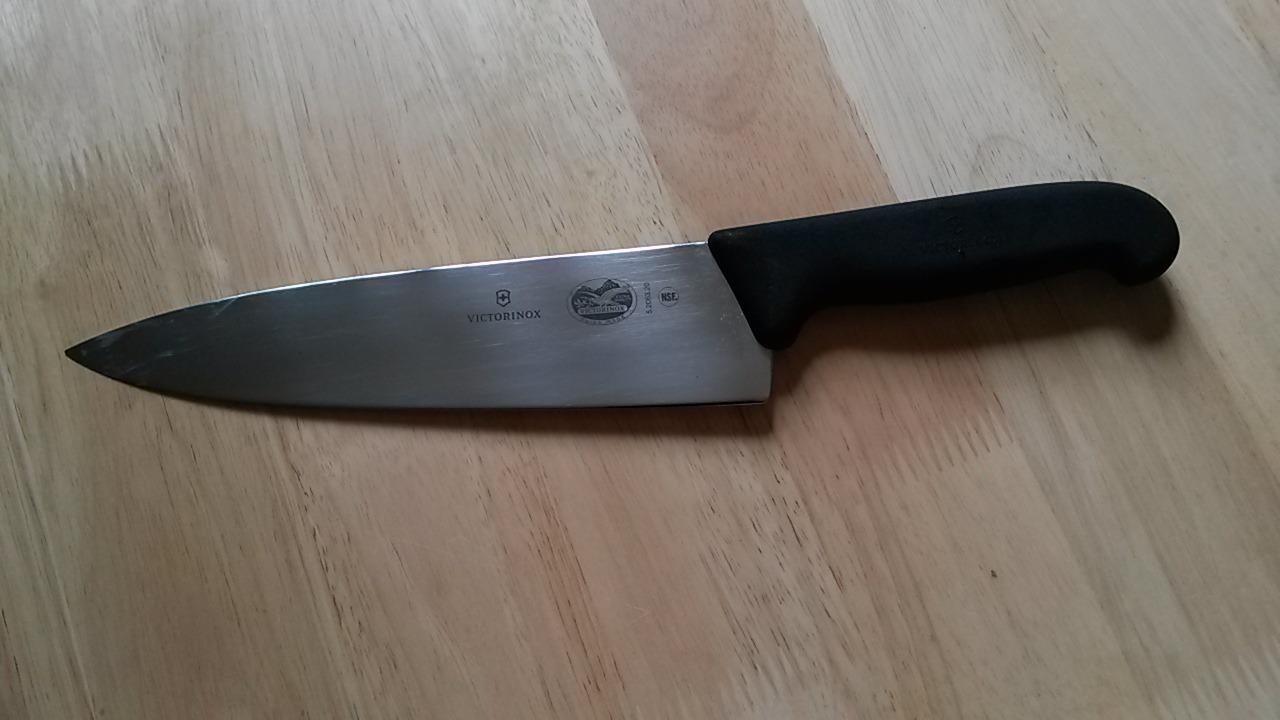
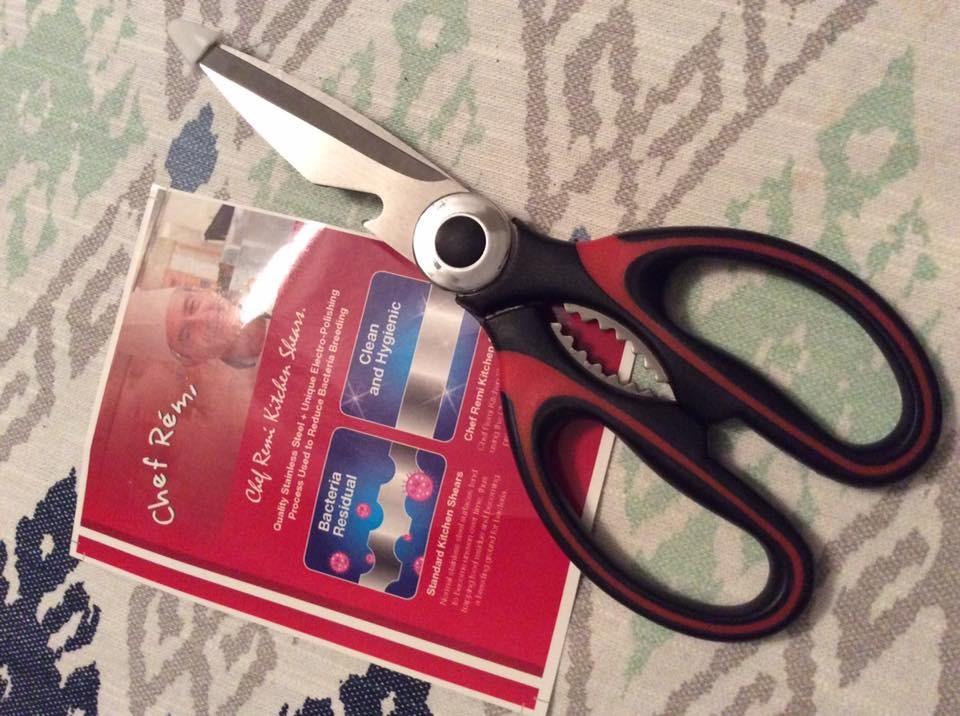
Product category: items_knife
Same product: no